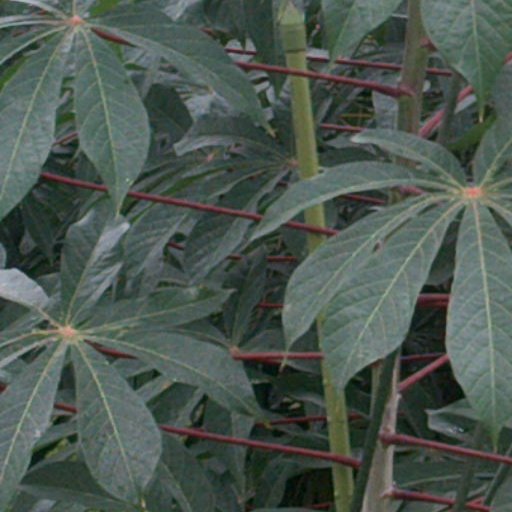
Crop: cassava